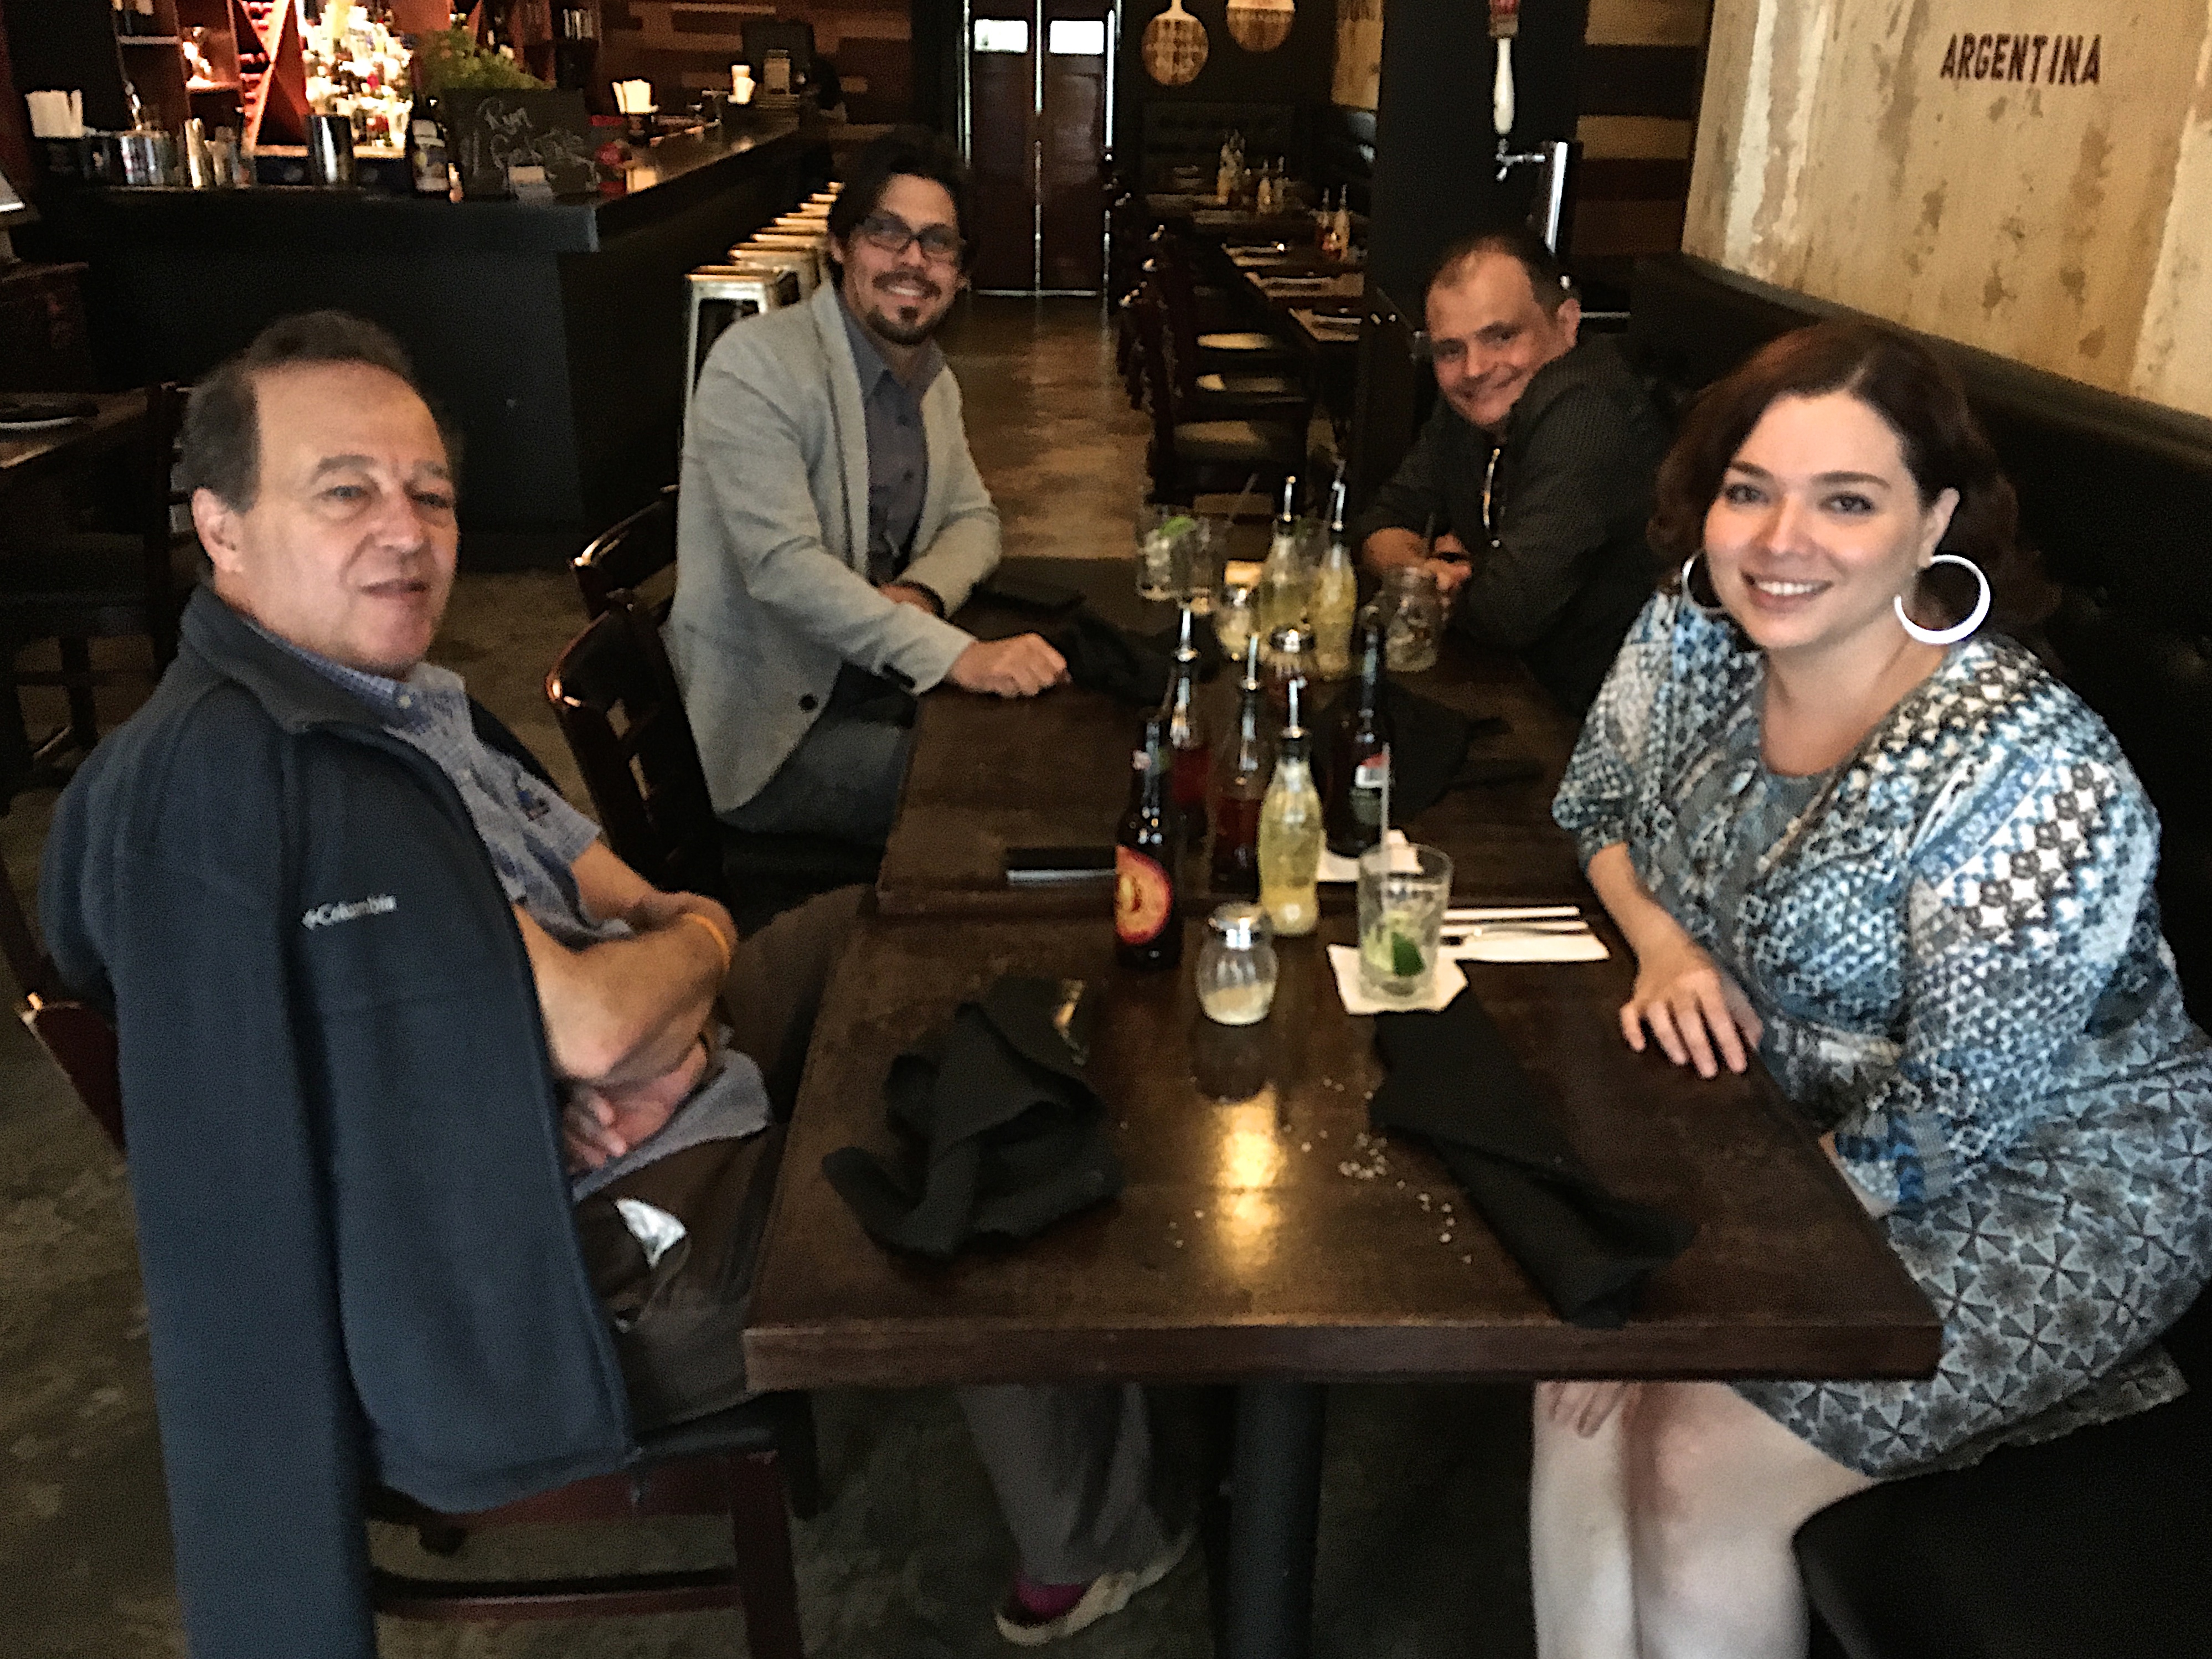
wine, bar, meal, dinner